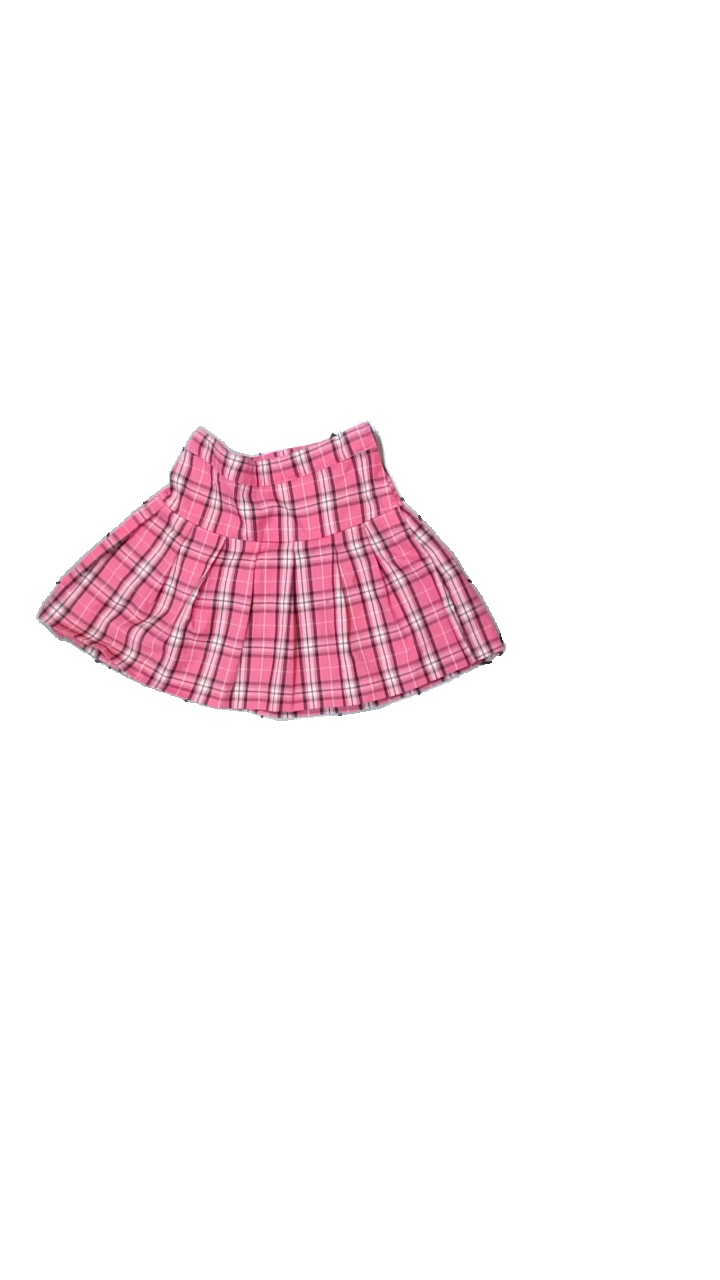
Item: Skirt (Children)
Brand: H&m
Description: pink checkered cropped skirt
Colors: Pink, Black, White
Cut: Cropped
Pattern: Checkered print
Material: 100% Polyester
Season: All
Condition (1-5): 3
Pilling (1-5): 5
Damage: stains
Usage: Recycle
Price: <50